Gordon Loomis House

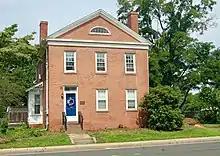
Gordon Loomis House

The Gordon Loomis House is a historic house at 1021 Windsor Avenue in Windsor, Connecticut. Built in 1835, it is a good local example of transitional Federal-Greek Revival architecture executed in brick. It was listed on the National Register of Historic Places in 1988.